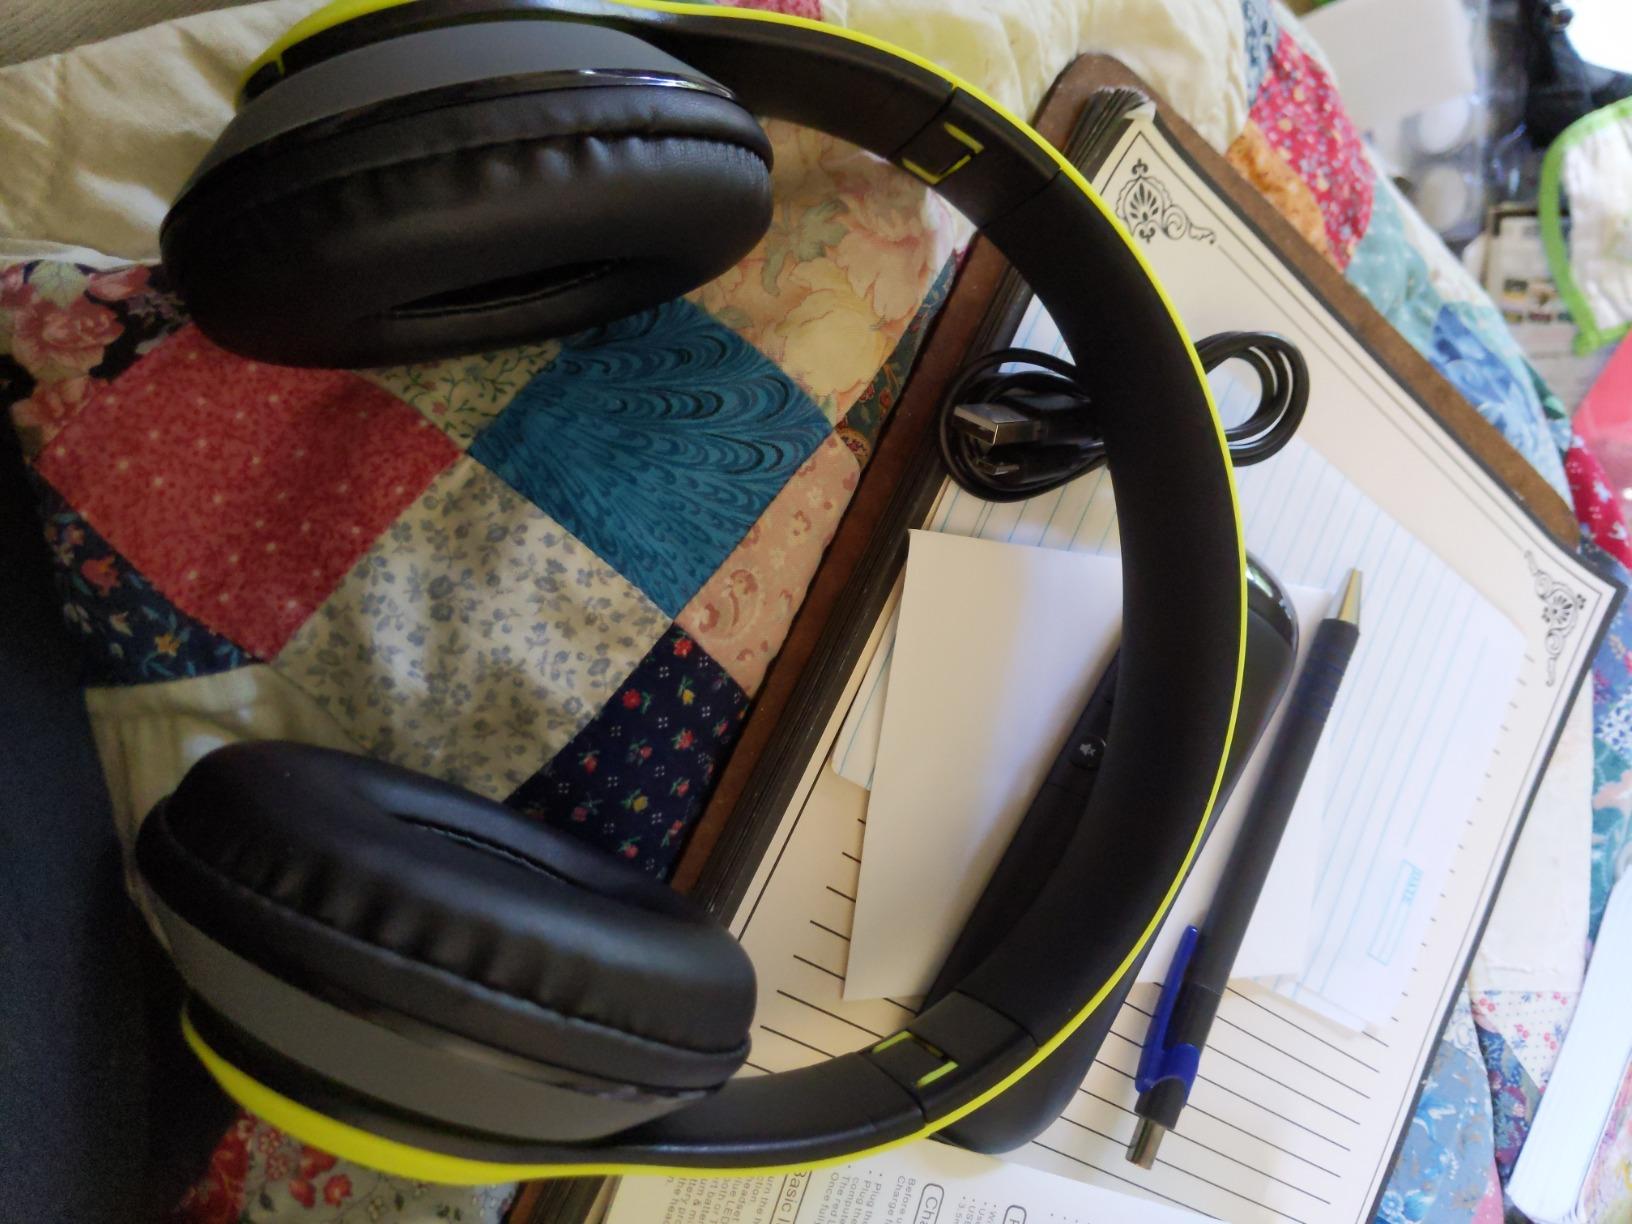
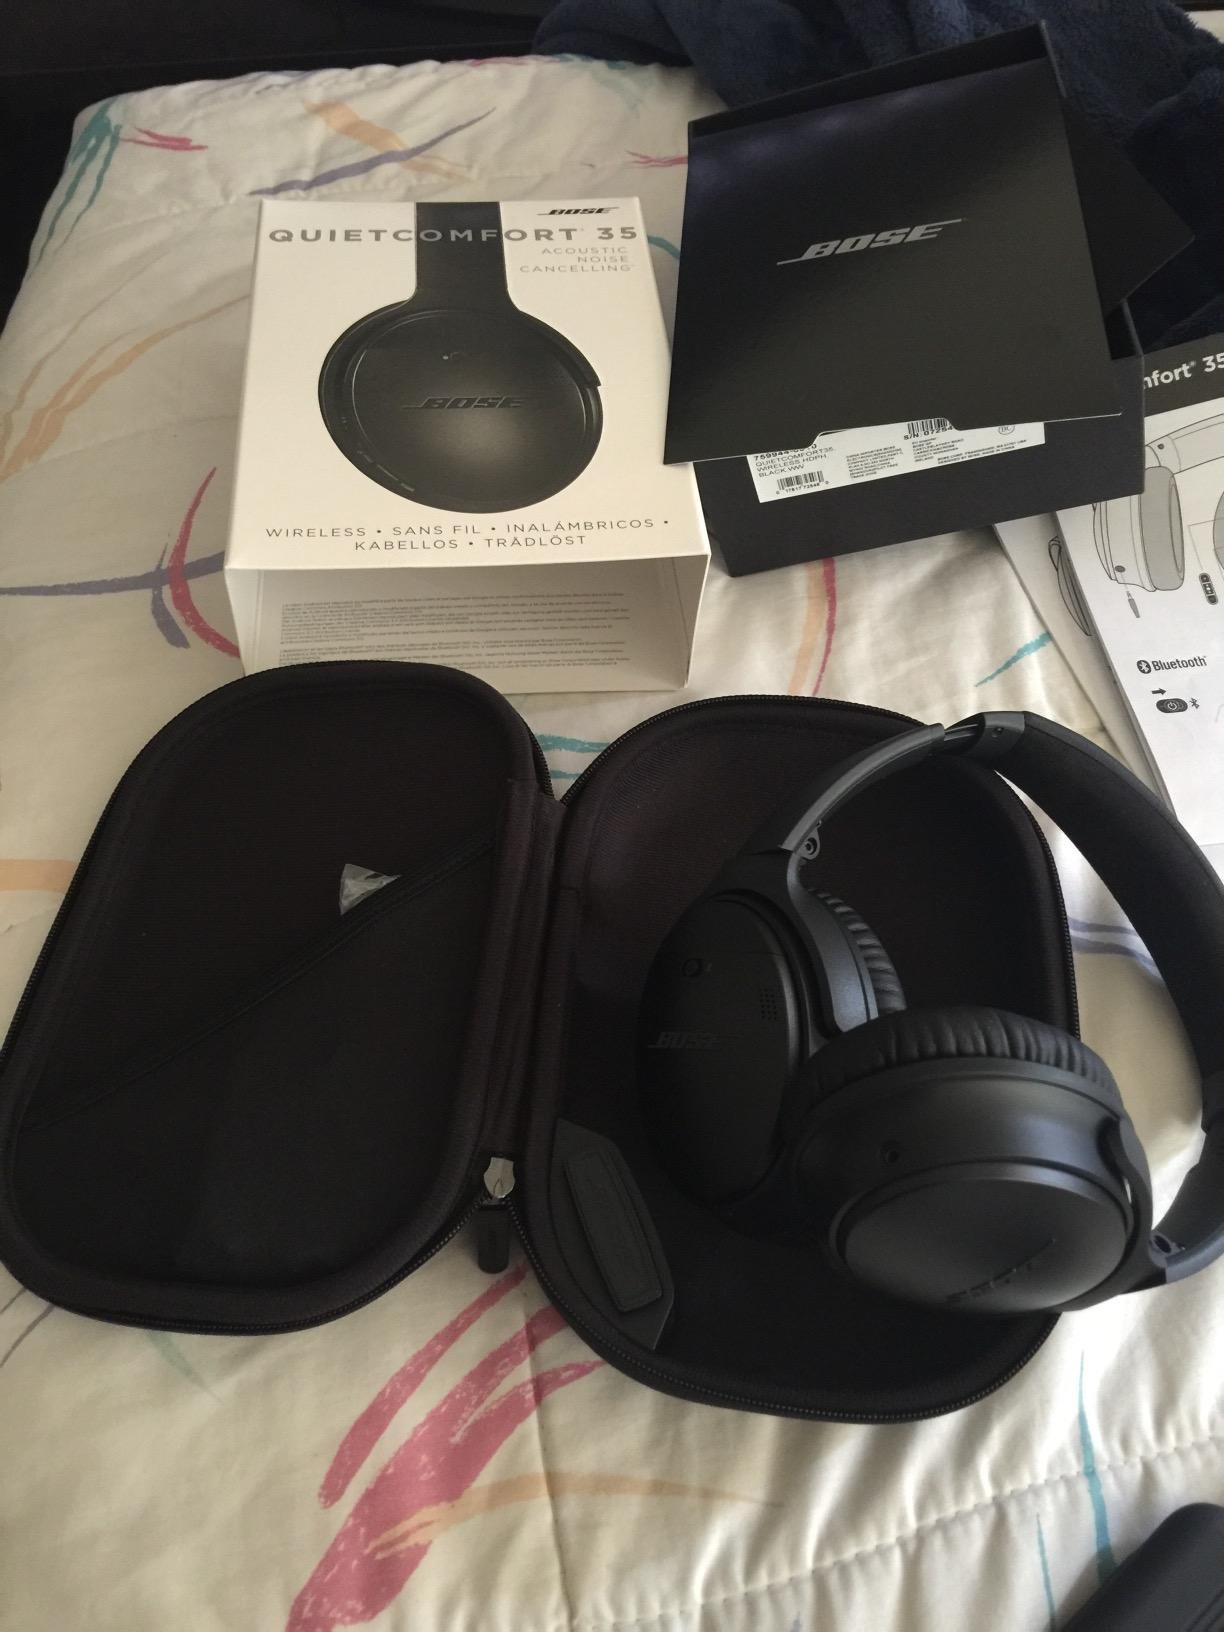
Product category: headphones
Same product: no